Cuphead

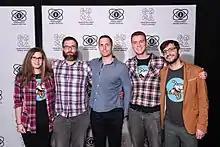
"Cuphead" developers Danielle Johnson, Jared and Chad Moldenhauer, Jake Clark, and Hanna Abi-Hanna were at the 2018 Game Developers Conference.

"Cuphead"s gameplay is centered on continual boss fights, interspersed with run-and-gun levels. Each is housed in one of four worlds, with the final fight against the Devil. Each boss fight includes a simple, regular, and expert difficulty mode (with the exception of the final two bosses, which lack a simple mode). Defeating a boss on regular mode is required to progress through the game and unlocks expert mode for that particular level. Most boss battles take place on land, although some involve player characters piloting aeroplanes and play like a side-scrolling shoot 'em up. The game includes role-playing elements and a branching level sequence. Player characters have infinite lives, maintaining all equipment between deaths. Equippable weapons and special abilities, referred to as Charms, can be purchased from Porkrind's Emporium, an in-game shop, using coins found in levels and the overworld. Player characters can use a slapping parry attack on objects marked in pink to various effects, the most important of them being a super meter charge that enables more powerful attacks. The super meter is represented by a row of five playing cards, and can also be charged through attacking or Charm effects. An enhanced attack can be executed at the cost of one card, with its particular form determined by the currently equipped weapon. The most powerful strikes, or Super Arts, require the Super Meter to be fully charged and will completely drain it upon use. Three Super Arts are available, one in each of the first three worlds; to earn each one, the player must enter a mausoleum and parry a horde of ghosts to stop them from reaching an urn at the center of the screen.